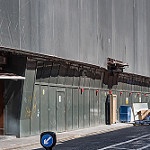
Scene: Outdoor